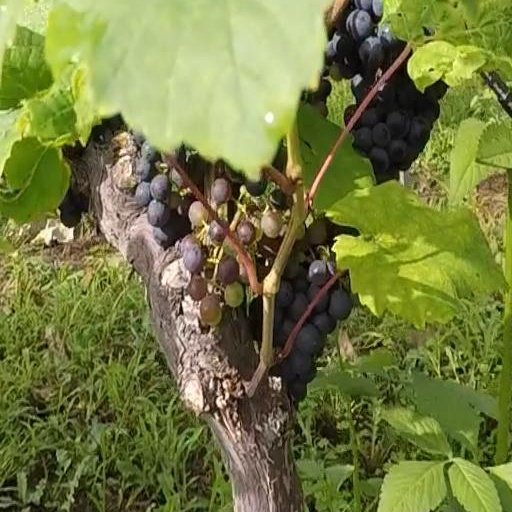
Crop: grape